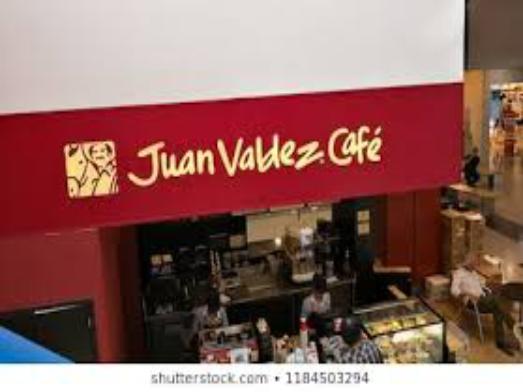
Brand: Juan Valdez Cafe
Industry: Food